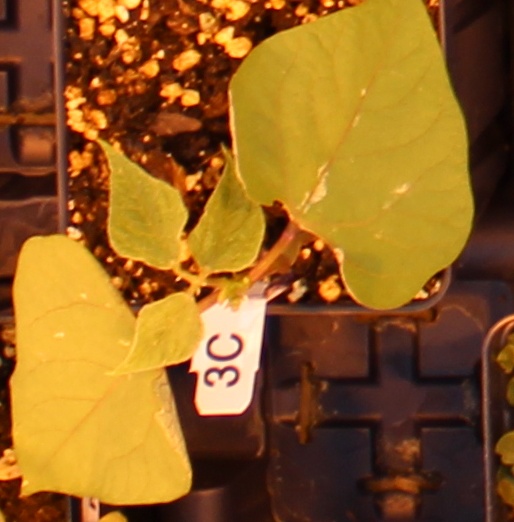
Label: Blackbean